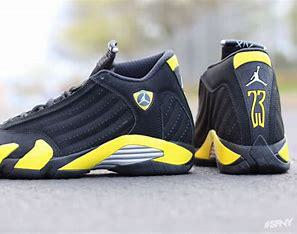
Brand: Jordan
Model: 14 Retro